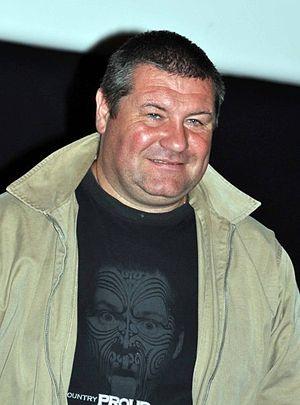
Ludovic Berthillot à l'avant-première du film ""Le roi de l'évasion"""